Librarian

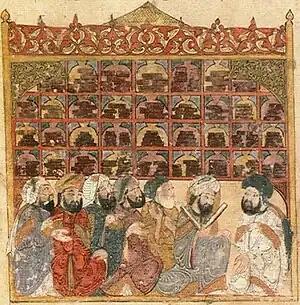
Scholars at an Abbasid library in Baghdad (13th century)

Sometime in the 8th century BC, Ashurbanipal, King of Assyria, created a library at his palace in Nineveh in Mesopotamia. Ashurbanipal was the first individual in history to introduce librarianship as a profession. We know of at least one "keeper of the books" who was employed to oversee the thousands of tablets on Sumerian and Babylonian materials, including literary texts; history; omens; astronomical calculations; mathematical tables; grammatical and linguistic tables; dictionaries; and commercial records and laws. All of these tablets were cataloged and arranged in logical order by subject or type, each having an identification tag.